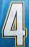
Number: 4